Robert Gysae

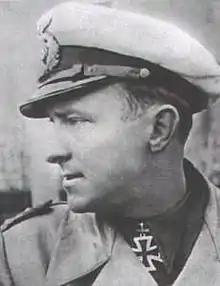

Robert Karl Friedrich Gysae (14 January 1911 – 26 April 1989) was a German U-boat commander in the "Kriegsmarine" during World War II. He was a recipient of the Knight's Cross of the Iron Cross with Oak Leaves of Nazi Germany. Gysae commanded and , being credited with sinking twenty-five ships on eight patrols, for a total of of Allied shipping.